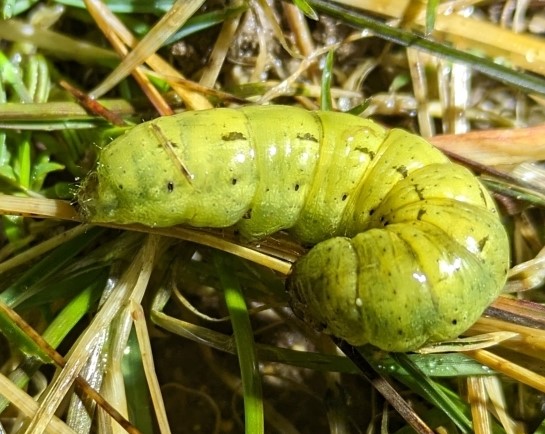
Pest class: cutworms